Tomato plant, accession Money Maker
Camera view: horizontal (90 deg, fisheye); turntable rotation: 240 degrees
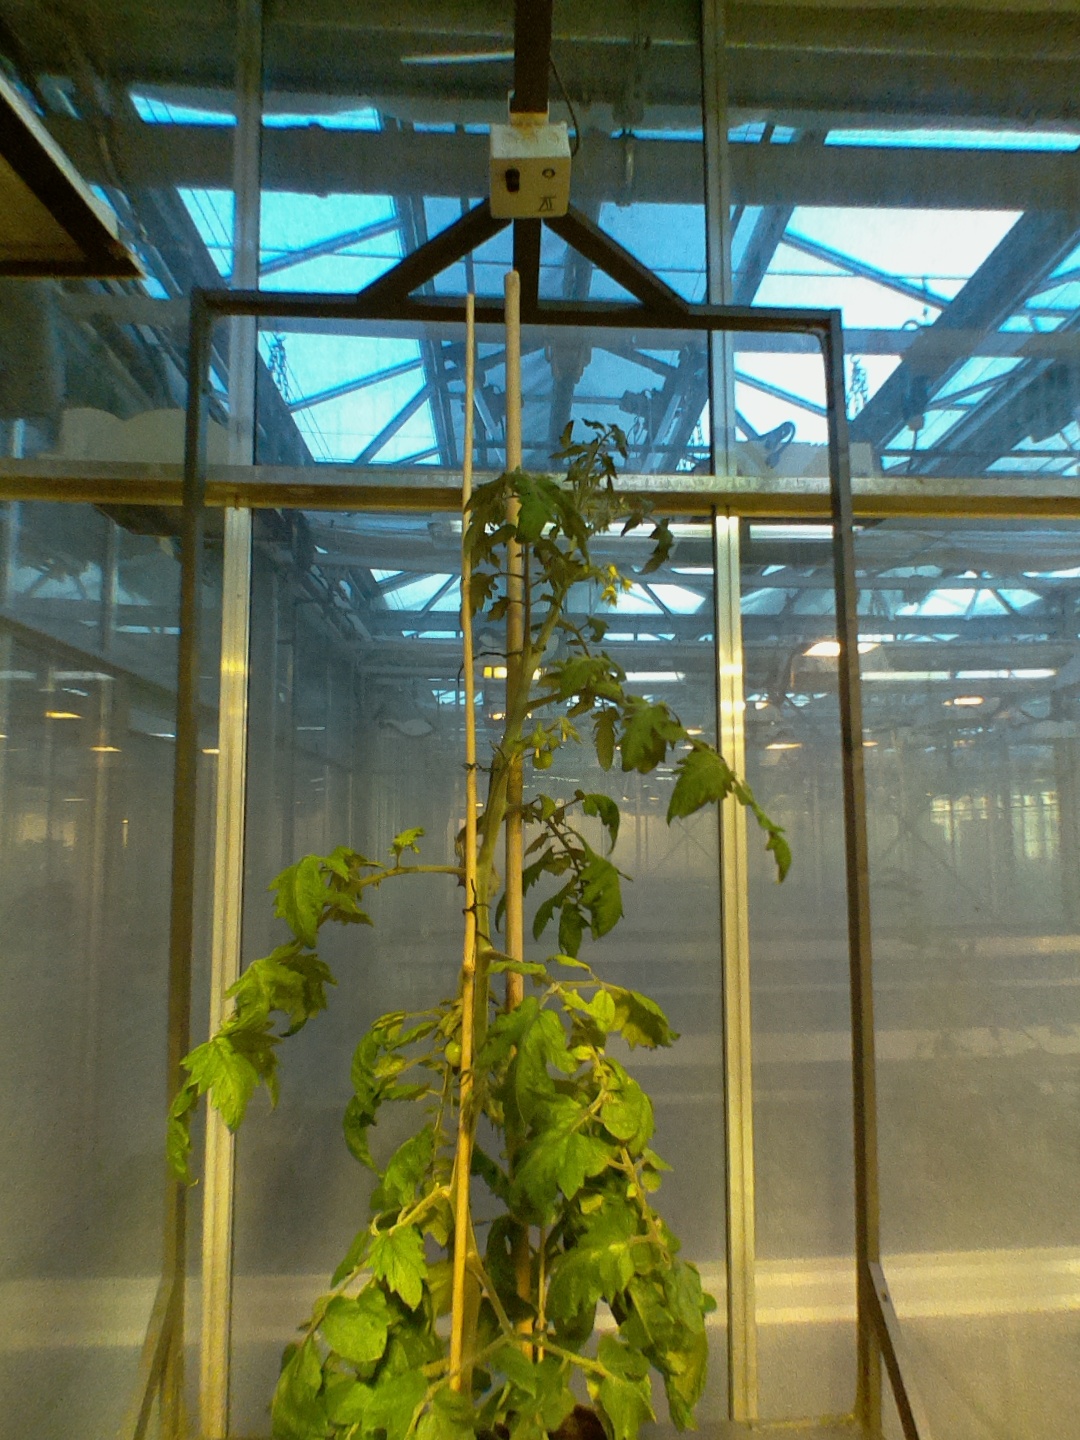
BBCH growth stage 71: 10%-20% of final fruit size